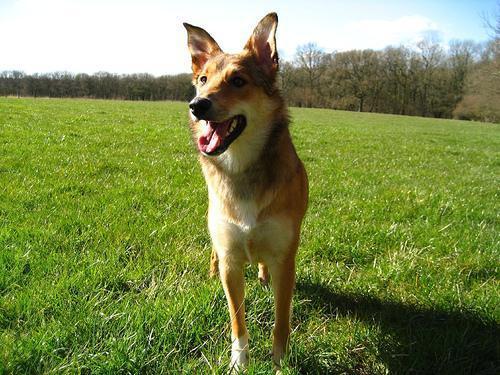
kelpie